Cox's Bazar Beach

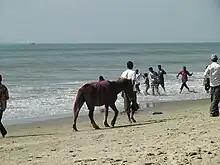

At high tide, the beach is wide, and at low tide, it is wide on average. Quicksand is a danger during ebb tide.